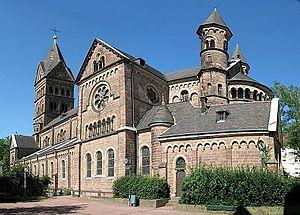
Neunkirchen est une ville d'Allemagne située en Sarre sur la Blies. Avec environ 46 400 habitants, elle est la deuxième ville du Land après Sarrebruck.